1895–96 Aston Villa F.C. season

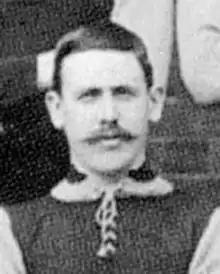
John Campbell. League top scorer

There were debuts for Jimmy Crabtree (176), Johnny Campbell, Jack Cowan, Edward Harris and Jeremiah Griffiths.